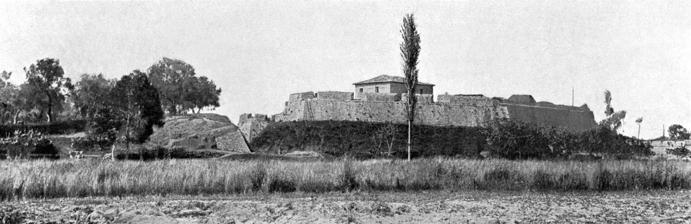
Building: St. George's Castle, Preveza
Country: Greece
Year built: 1807
St. George's Castle (Preveza) Κάστρο Aγίου Γεωργίου Preveza , northwestern Greece St. George's Castle, Preveza (1911 photograph from the south) St. George's Castle (Preveza) Coordinates 38°56′55″N 20°45′0″E / 38.94861°N 20.75000°E / 38.94861; 20.75000 Site information Condition good Site history Built 1807 Built by Ali Pasha of Ioannina Materials stone St. George's Castle ( Greek : Κάστρο Αγίου Γεωργίου , romanized : Kastro Agiou Georgiou ; Turkish : Yeni kale , or Hizir kalesi ) is an Ottoman fortification located in the city of Preveza , northwestern Greece . It was built in 1807, during the rule of Ali Pasha of Ioannina over the region (1806-1820), and it was constructed on plans drawn by the French engineer Frédéric François Guillaume de Vaudoncourt (1772-1845). History The castle was built in 1807, when the region was governed by Ali Pasha of Ioannina , a semi-autonomous Ottoman ruler of Epirus . It was the first major architectural intervention of Ali Pasha in Preveza, after he recaptured it in late November 1806. The designer of the castle, Frédéric François Guillaume de Vaudoncourt [ fr ] . Ali Pasha pressed François Pouqueville , the French consul stationed in Ioannina , to send for officers and supplies from Napoleon ’s troops, as he was particularly interested in securing military engineers who could assist in the construction of new fortifications in the region, and particularly at Preveza and the camps positioned against the Russian troops still stationed on Lefkada . The castle was initially called by the Ottomans Yeni kale ( lit. ' new castle ' ), but a few years later (around 1815) another castle took this name, as it was newer than the one we are talking about. The castle was afterwards named Hizir kalesi (' green castle') or ('barracks castle'). The castle of St. George's in Preveza . Photograph by Frédéric Boissonnas , May 1913. St. George's castle, as it was named after 1912, was designed by French engineers, who also oversaw the construction of the fort. It was constructed at the southern edge of Preveza in order to defend the narrow water channel leading from the Ionian Sea into the Gulf of Arta . For the construction, Ali Pasha hired two French military engineers ; Captain Ponceton, and colonel Frédéric François Guillaume de Vaudoncourt [ fr ] , to assist in the design and execution of the plan. He, also, brought in several hundreds of Greek workers and stonemasons from many areas of his territory, who worked by compulsory labour and without pay for the project, which was concluded in less than a year's time. It seems likely that Ali Pasha refused to realize de Vaudoncourt's proposed designs, thus taking all the credit for constructing the military works in Preveza. Based on the hand-written reports of de Vaudoncourt we can precisely date the construction of the castle. The works started in February 1807 and were completed in the autumn of the same year. The castle today The enclosure of St. George's castle, Preveza. Behind the cannon, the guardhouse above the main entrance of the castle. Photograph of c.1930. Today, the castle consists of a single enclosure protected by high polygonal bastions . As was typical for fortifications from this time, the walls of the enceinte were set at a slight angle so as to better deflect artillery fire. Although the majority of the original early nineteenth-century structure survives, some aspects of the fort’s defensive features have been modified to accommodate the fortification’s use by the Greek military into the twentieth century. For example, some of the battery platforms were excavated and the bastions were pierced to create better-protected casemates . Also, all service buildings within the enclosure appear to be completely of twentieth-century manufacture, with the exception of a small masonry building that leads down to a powder magazine . The main entrance to the fort is set at the north-eastern corner of the enclosure, facing the center of the town. Historic photographs record the fact that there was a guardhouse , now lost, situated above the main entrance. References